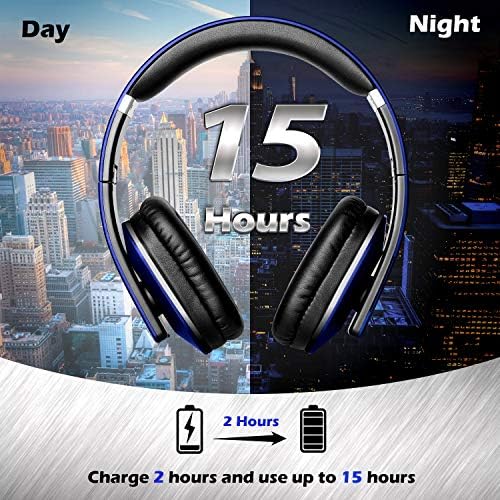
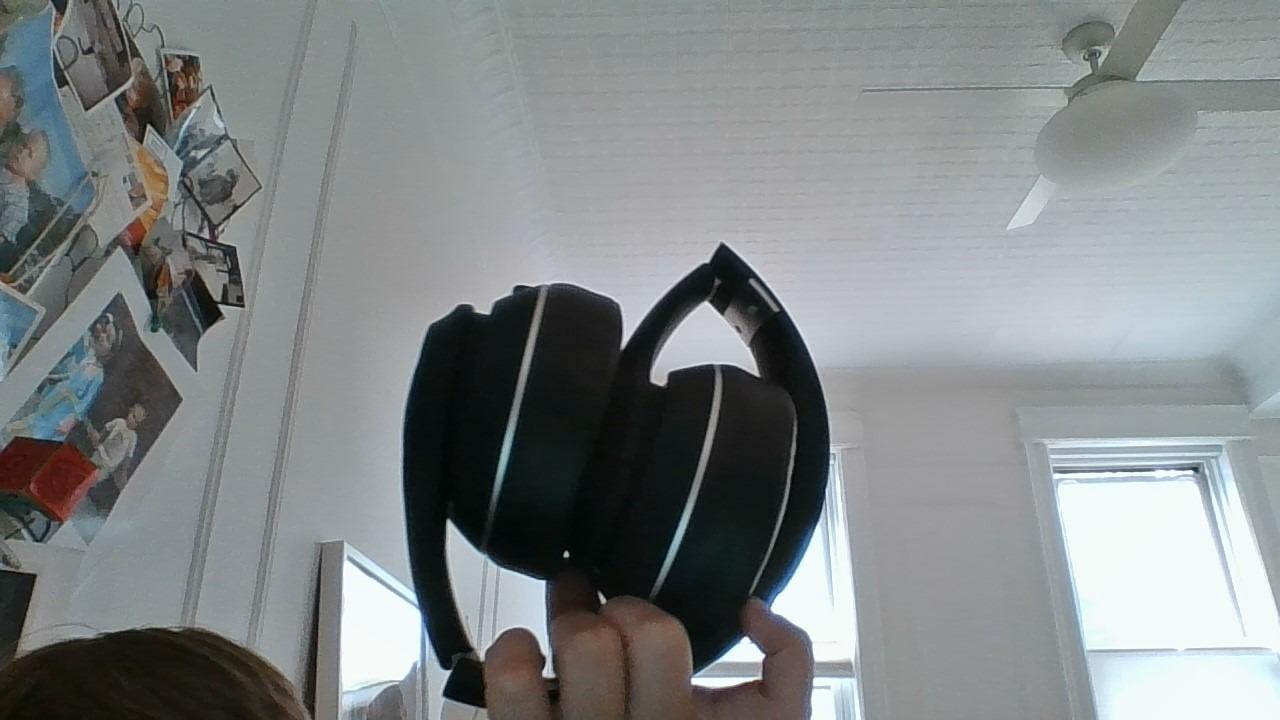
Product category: headphones
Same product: no